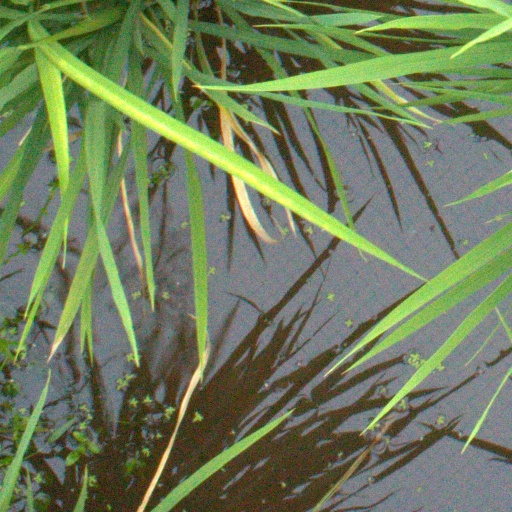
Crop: rice